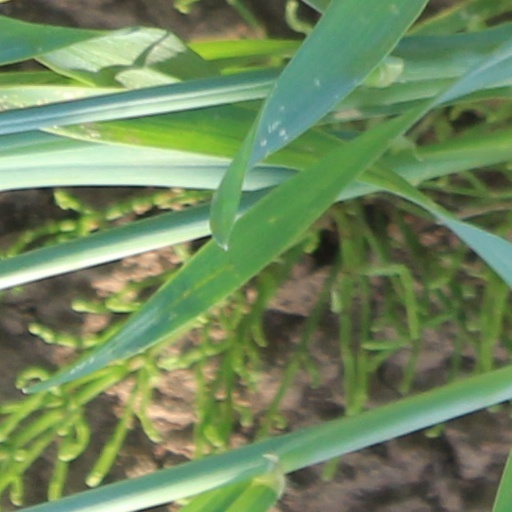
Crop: wheat